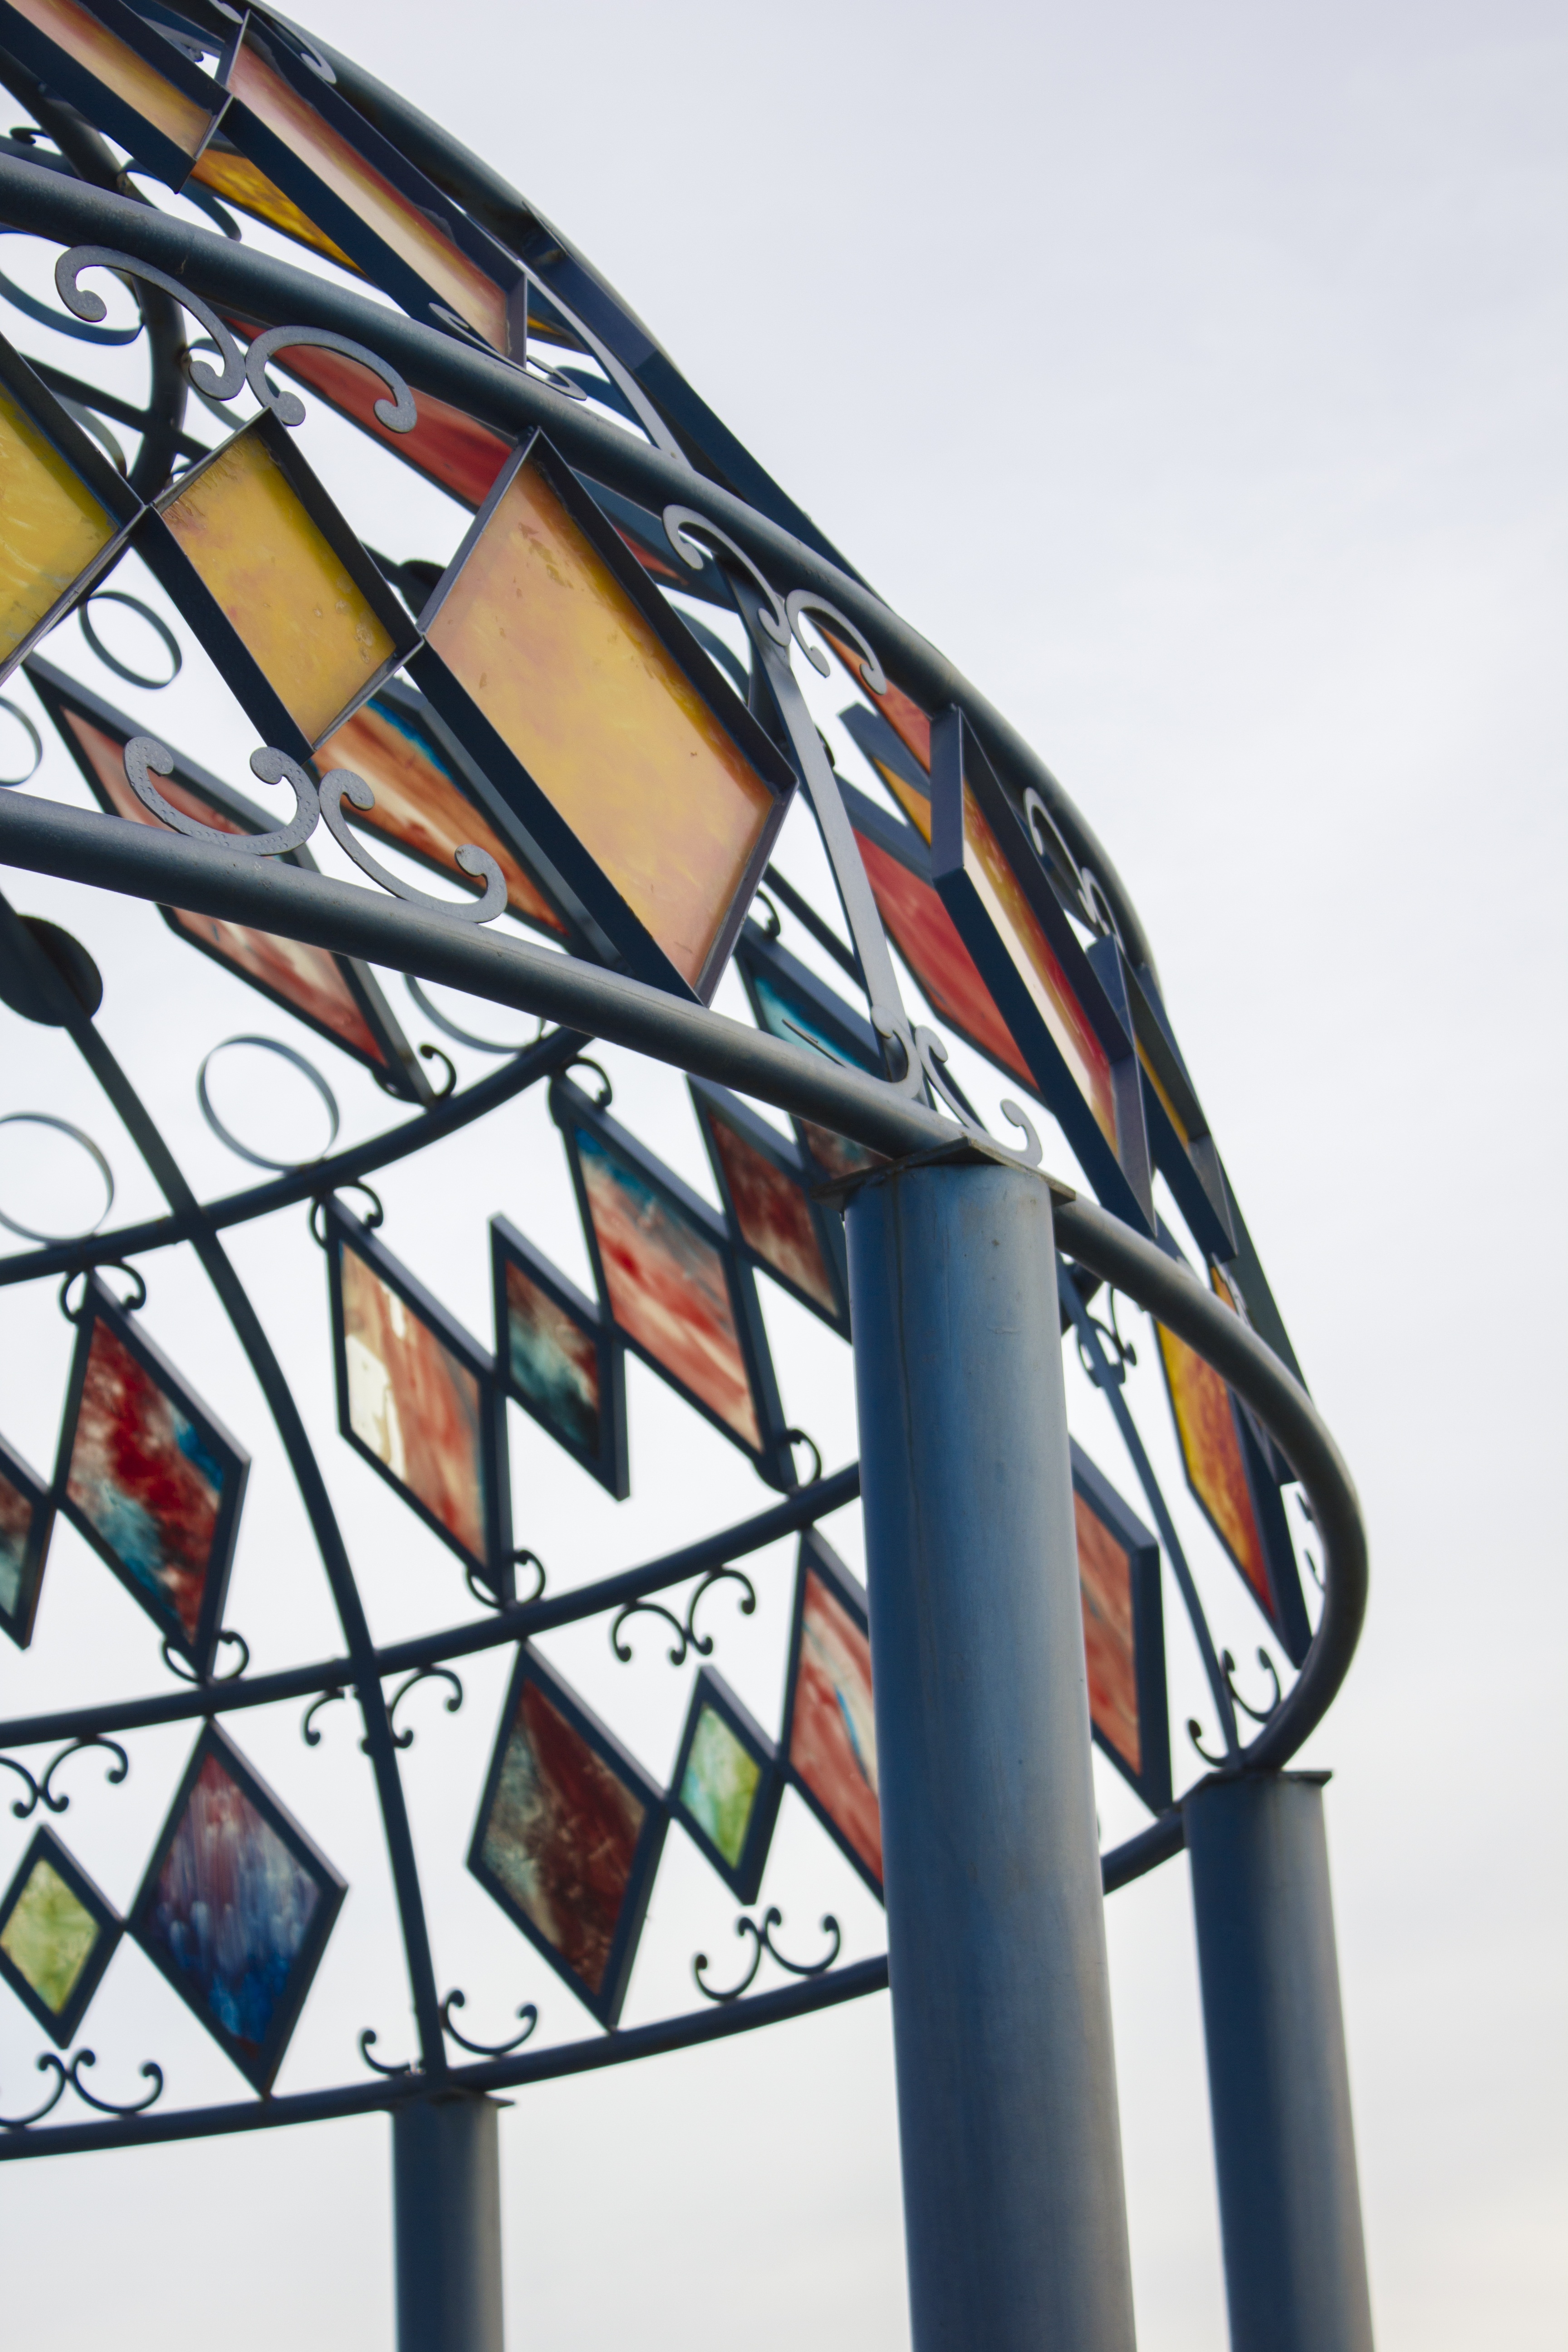
light, texture, window, glass, orange, line, rest, material, art, colors, decorative, iron, dome